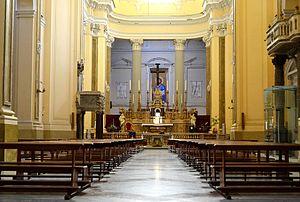
L'église San Giorgio Maggiore est une église du centre historique de Naples protégé par l'UNESCO. Elle est dédiée à saint Georges et dépend de l'archidiocèse de Naples.